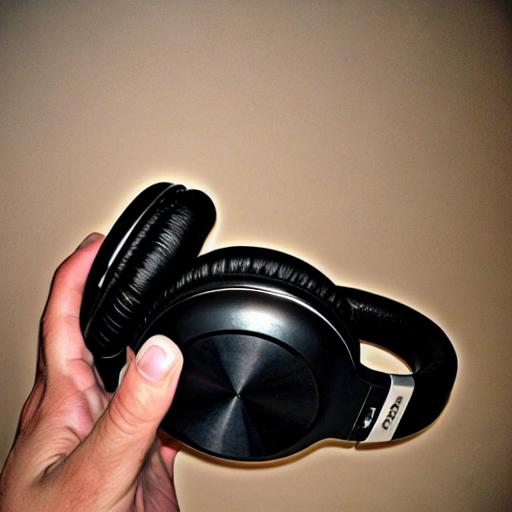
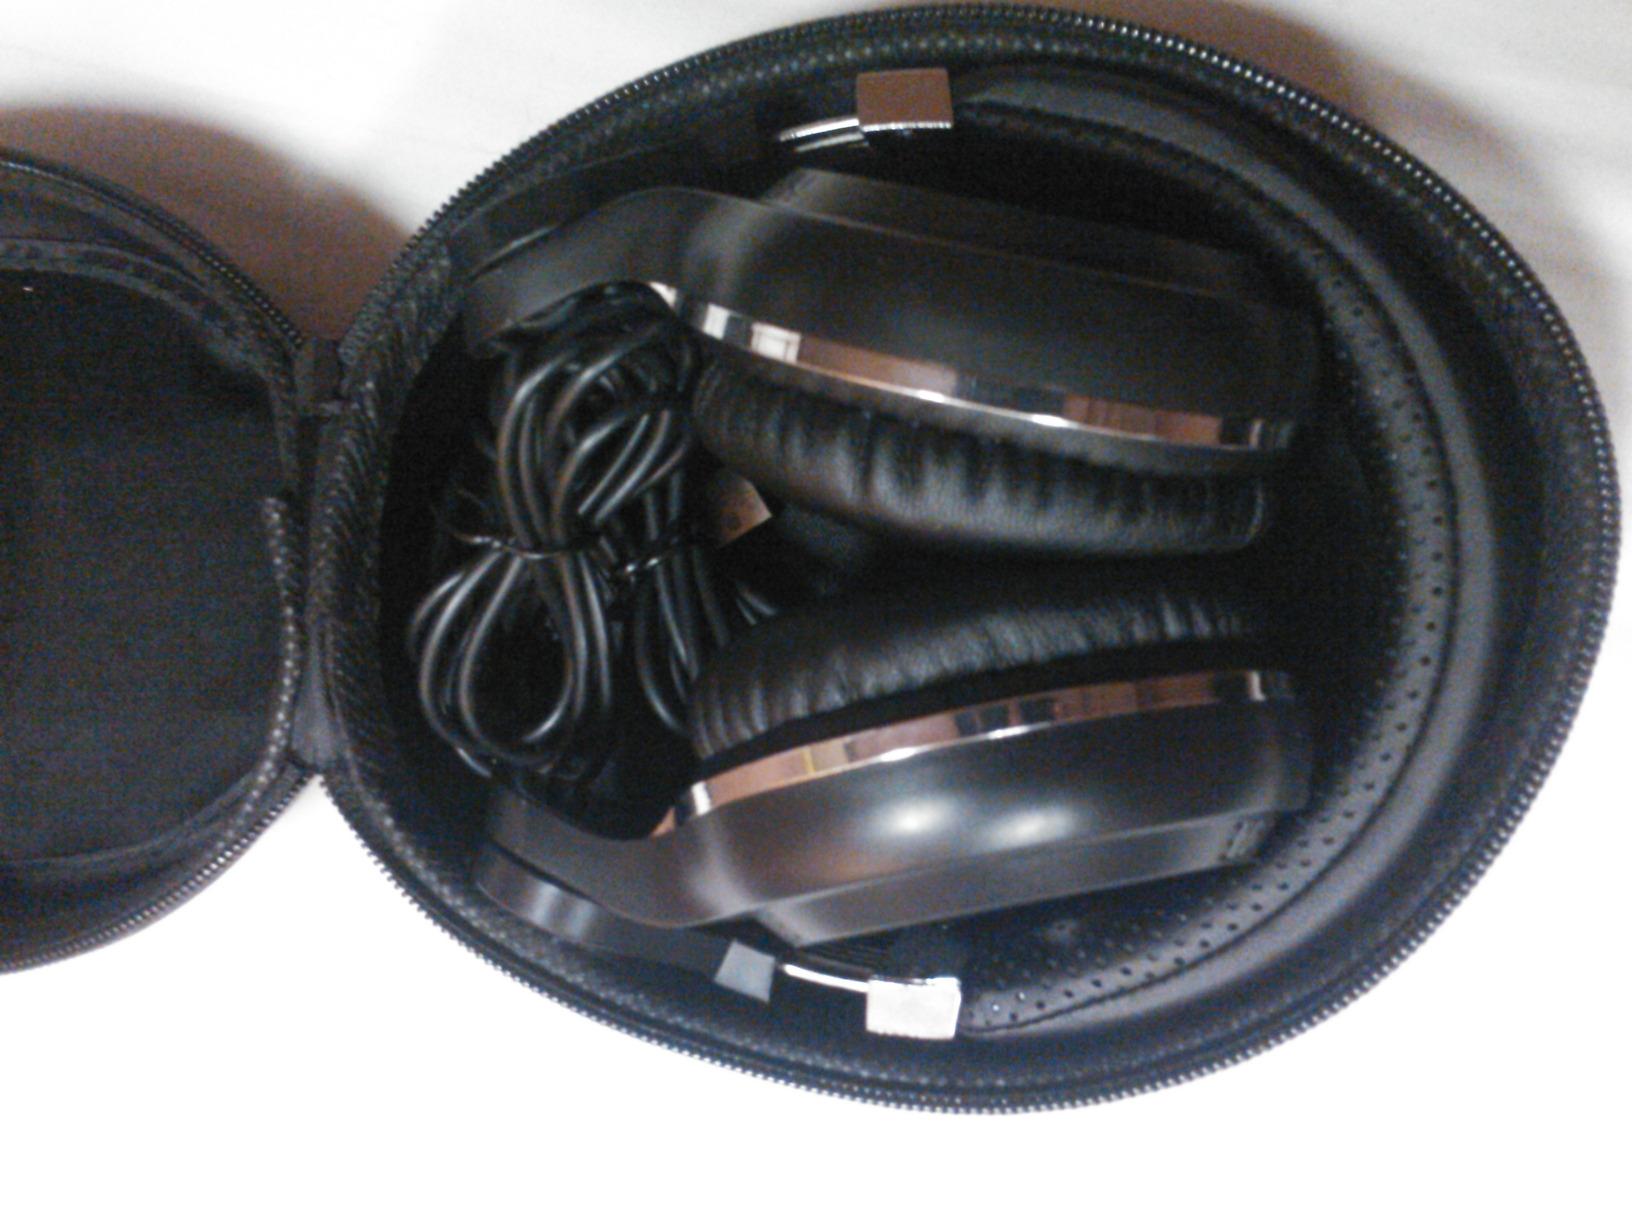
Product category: headphones
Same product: no